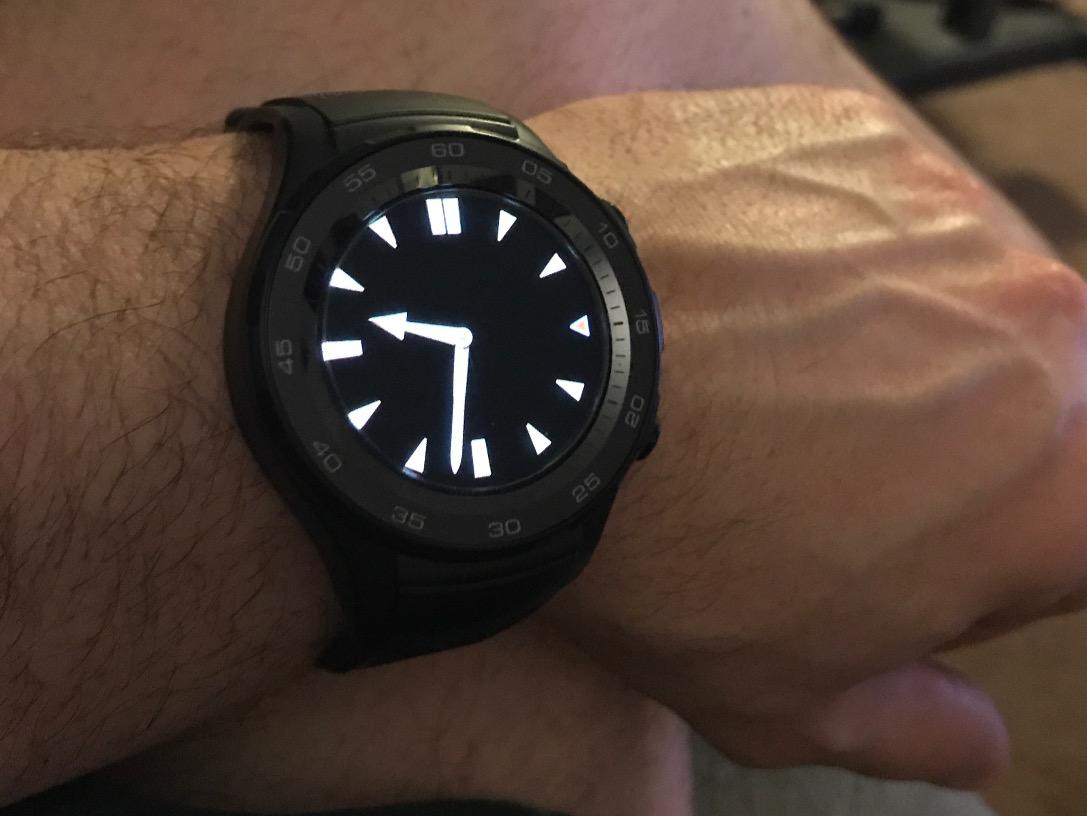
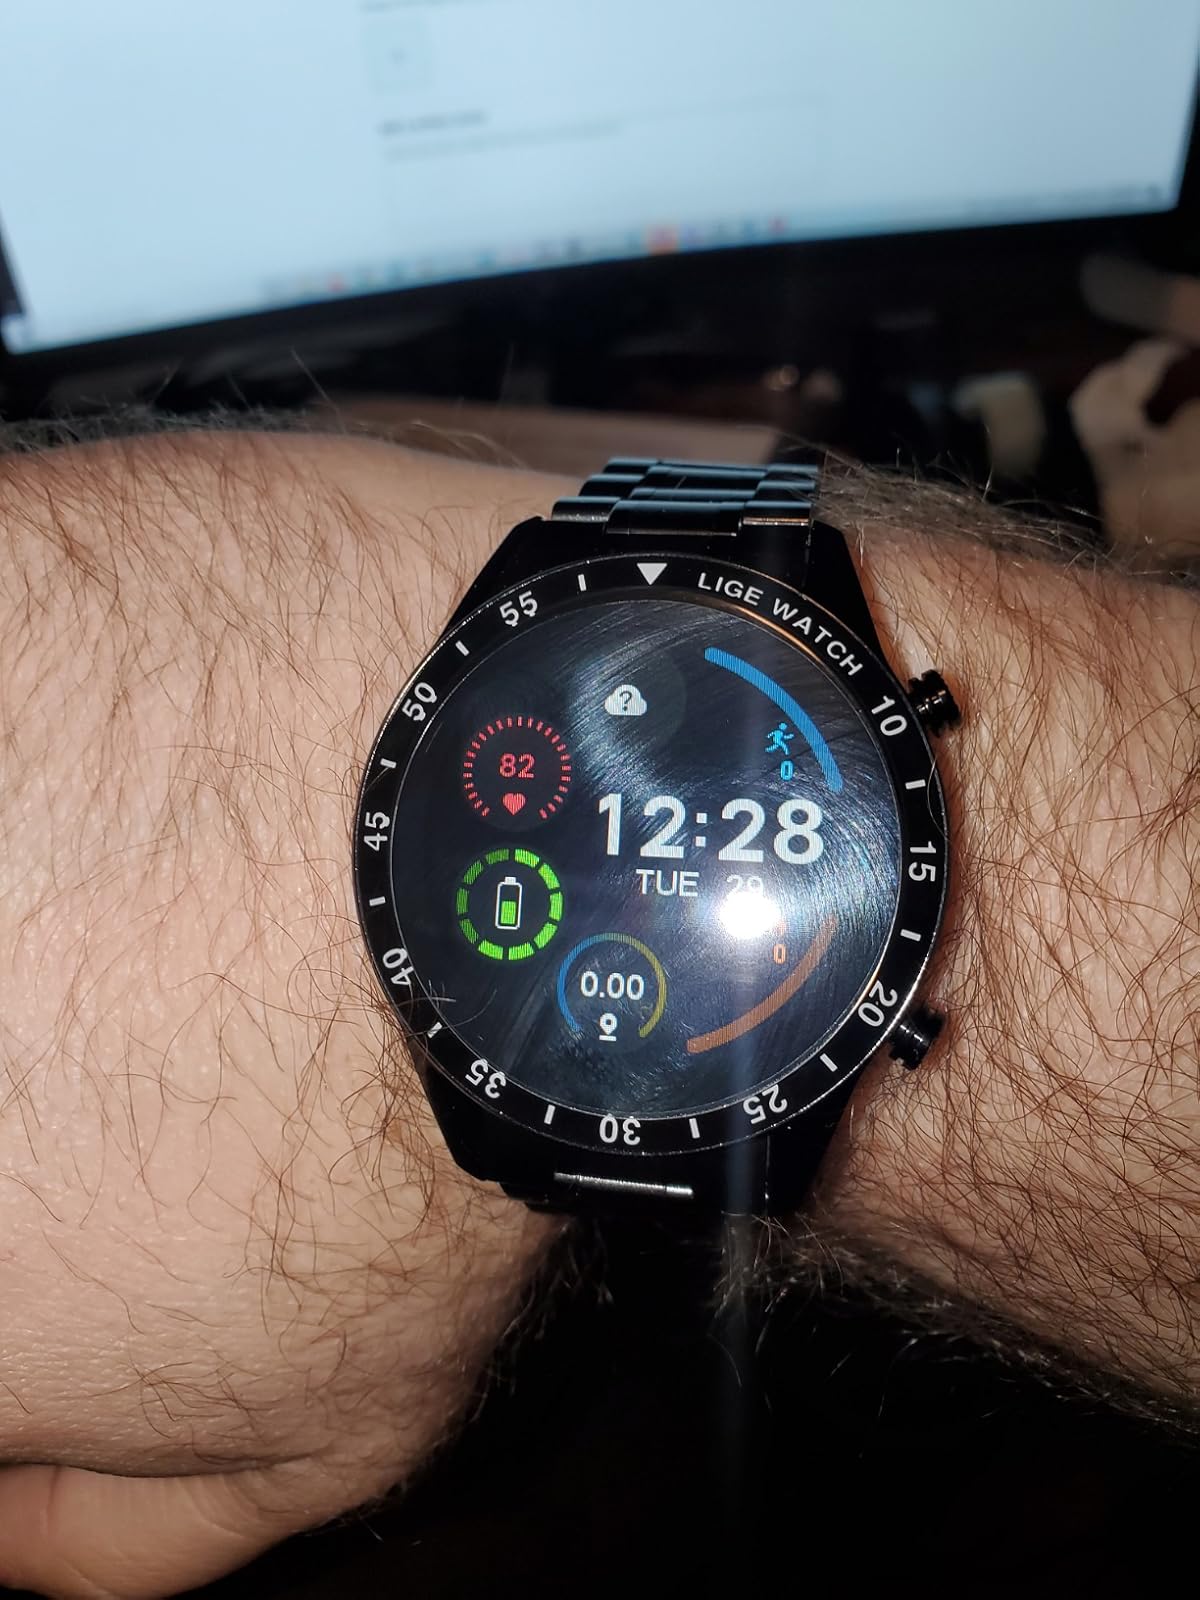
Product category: smartwatch
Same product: no